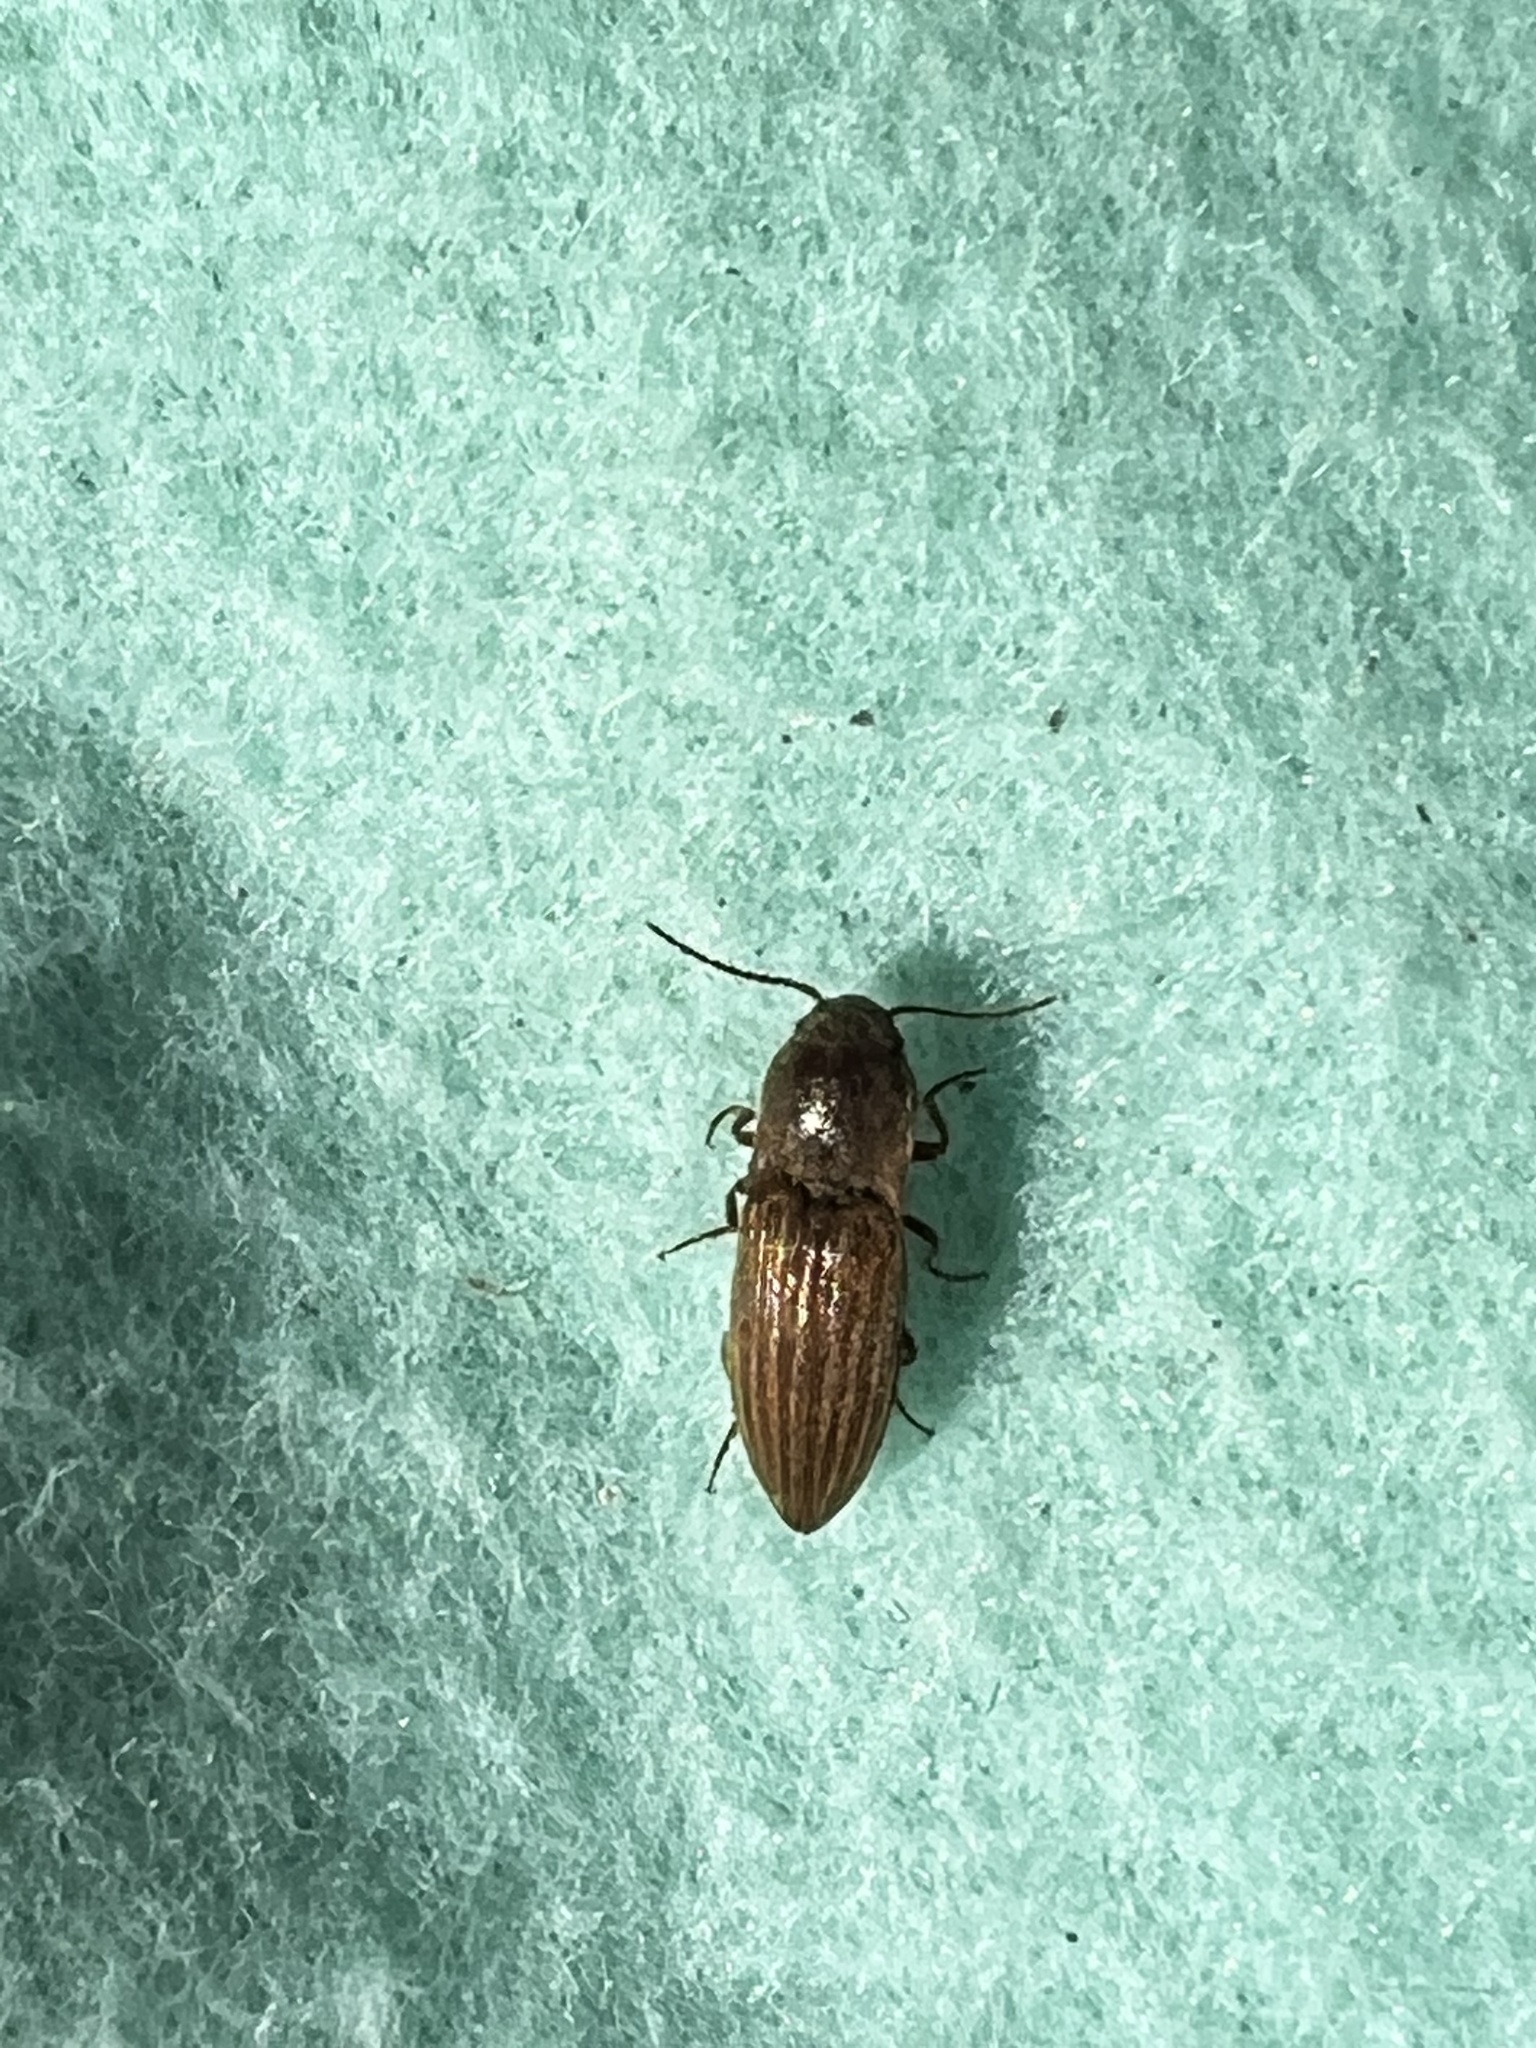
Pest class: clickbeetles_wireworms